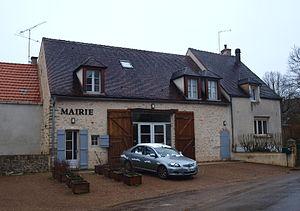
Island (Yonne, France)
Island est une commune française située dans le département de l'Yonne en région Bourgogne-Franche-Comté; Island se trouve dans le parc naturel régional du Morvan. Island portait autrefois le nom de Island-le-Saulsois, ou encore : Elianti villa, Ilantium.